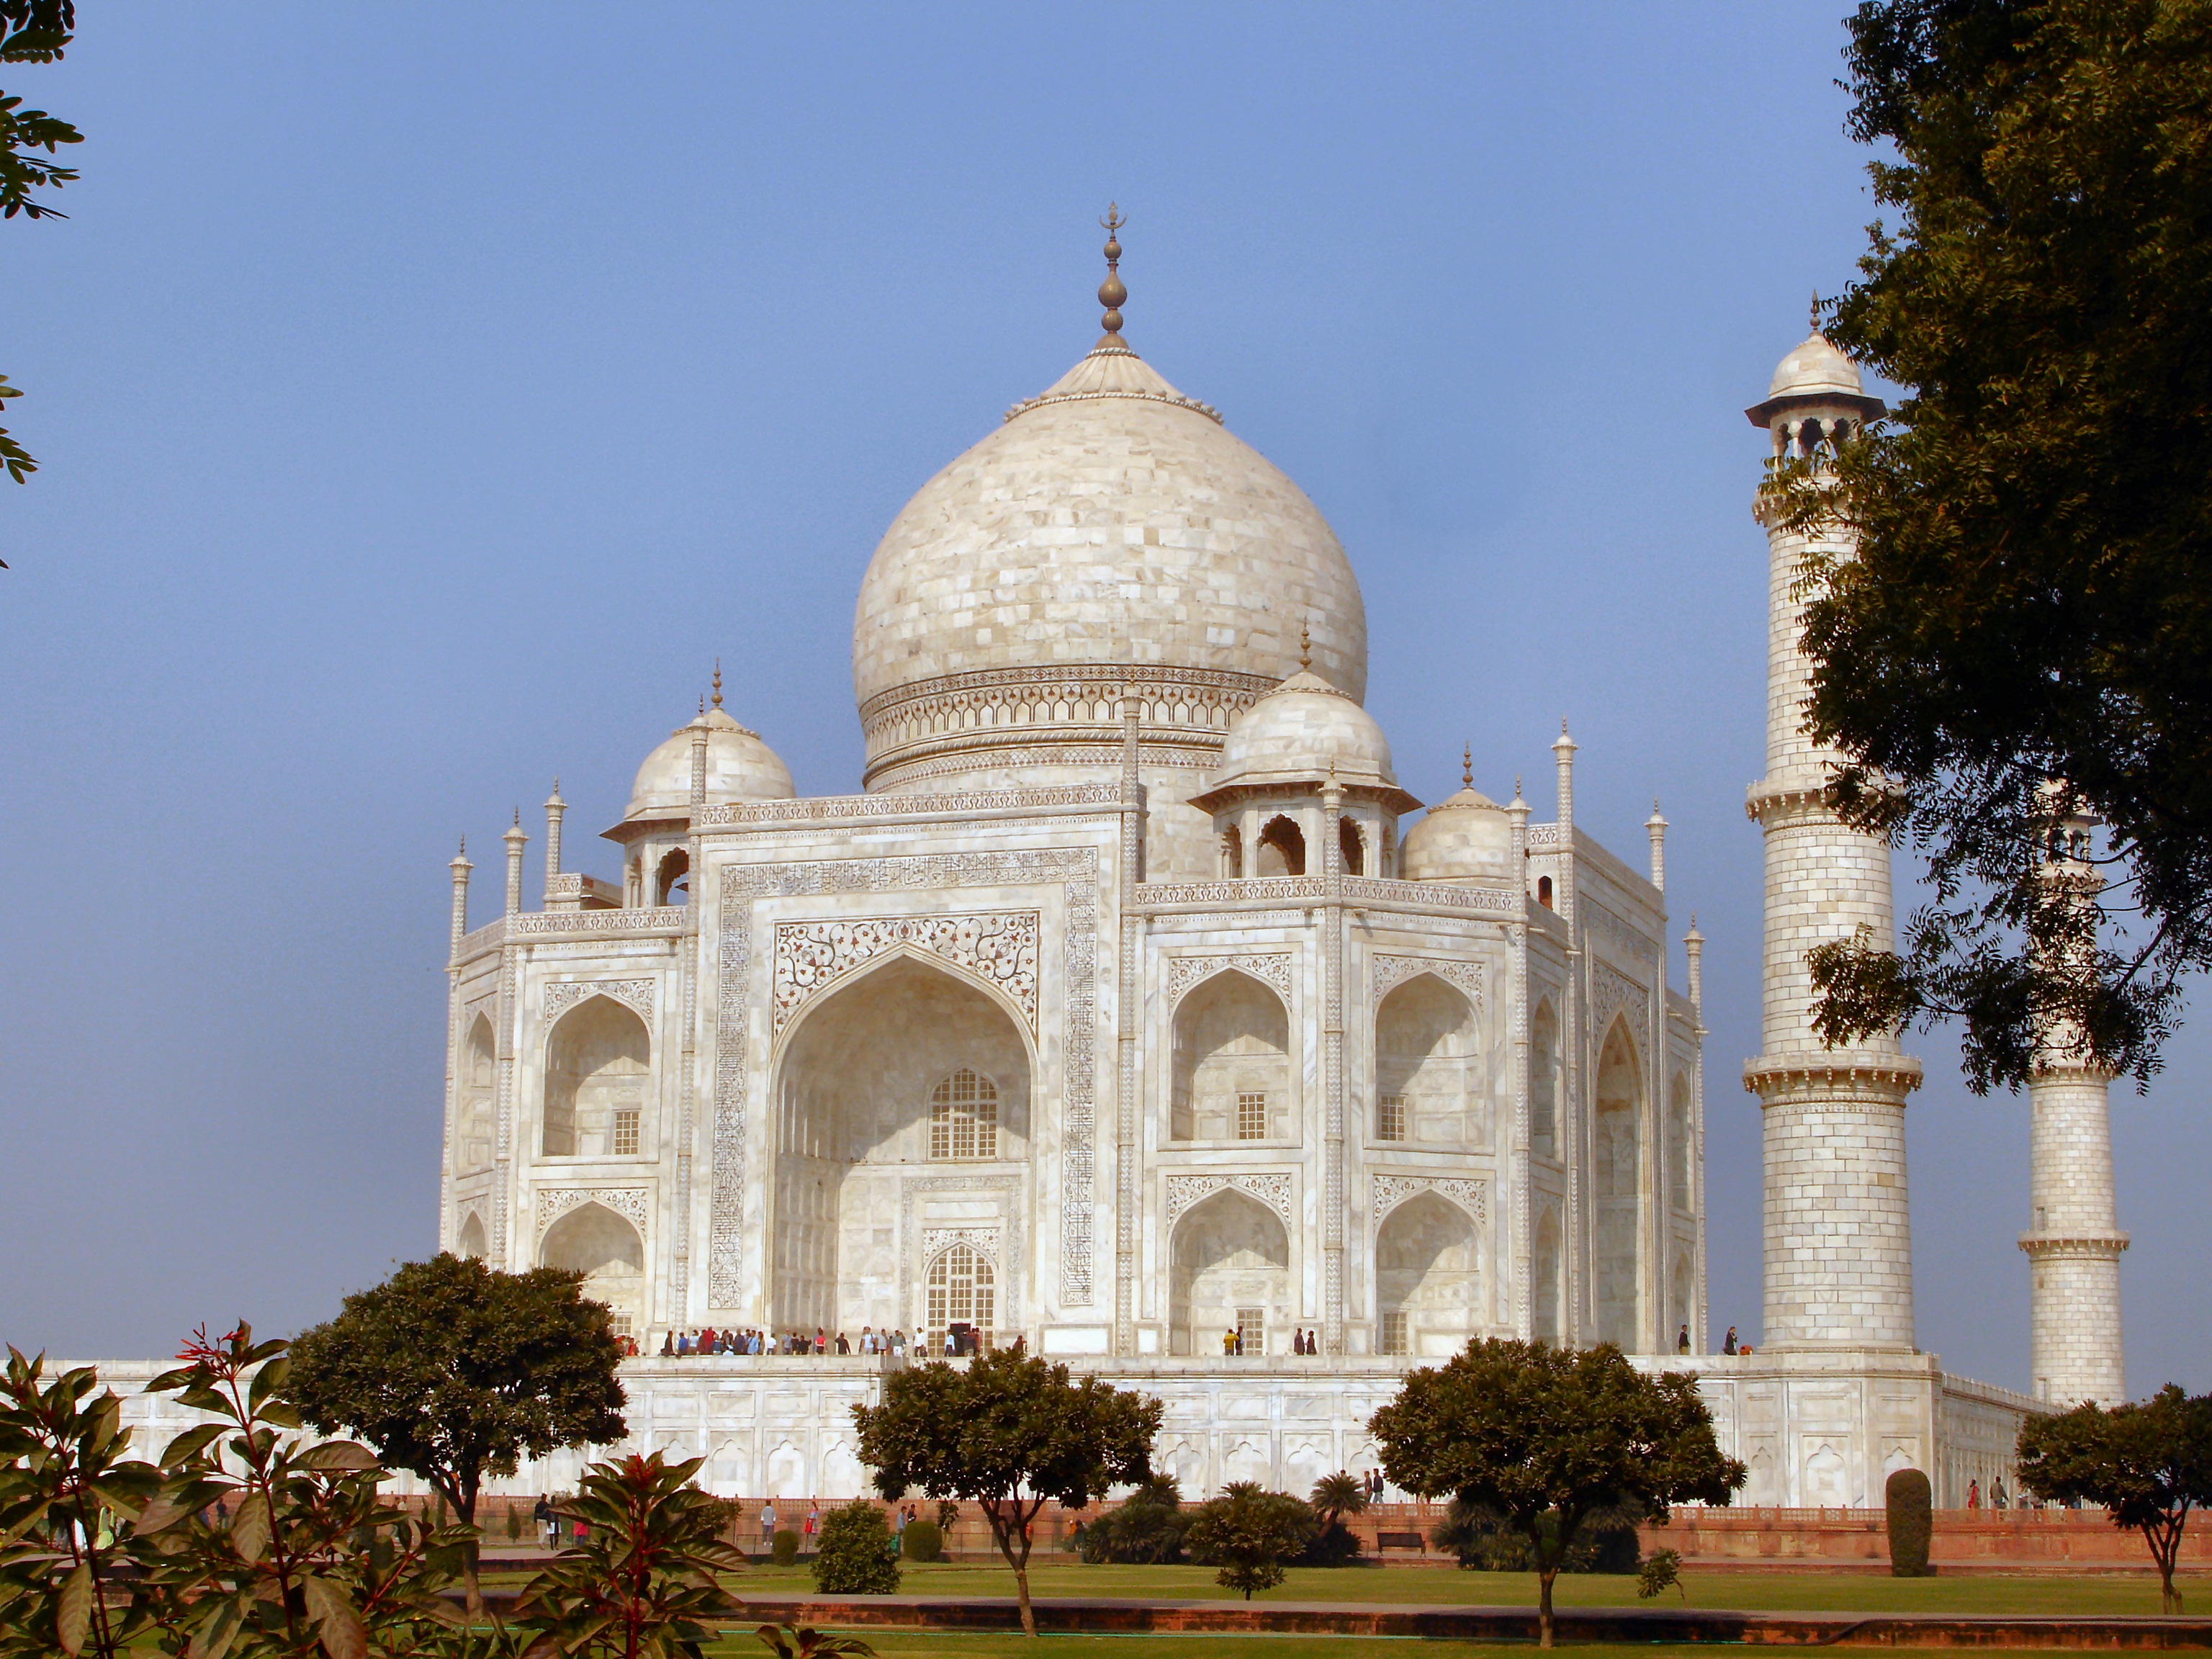
architecture, building, palace, landmark, church, cathedral, place of worship, taj mahal, world heritage, monastery, unesco, india, agra, historic site, byzantine architecture, spanish missions in california, marble mausoleum